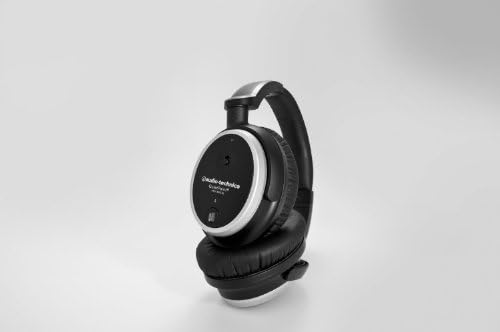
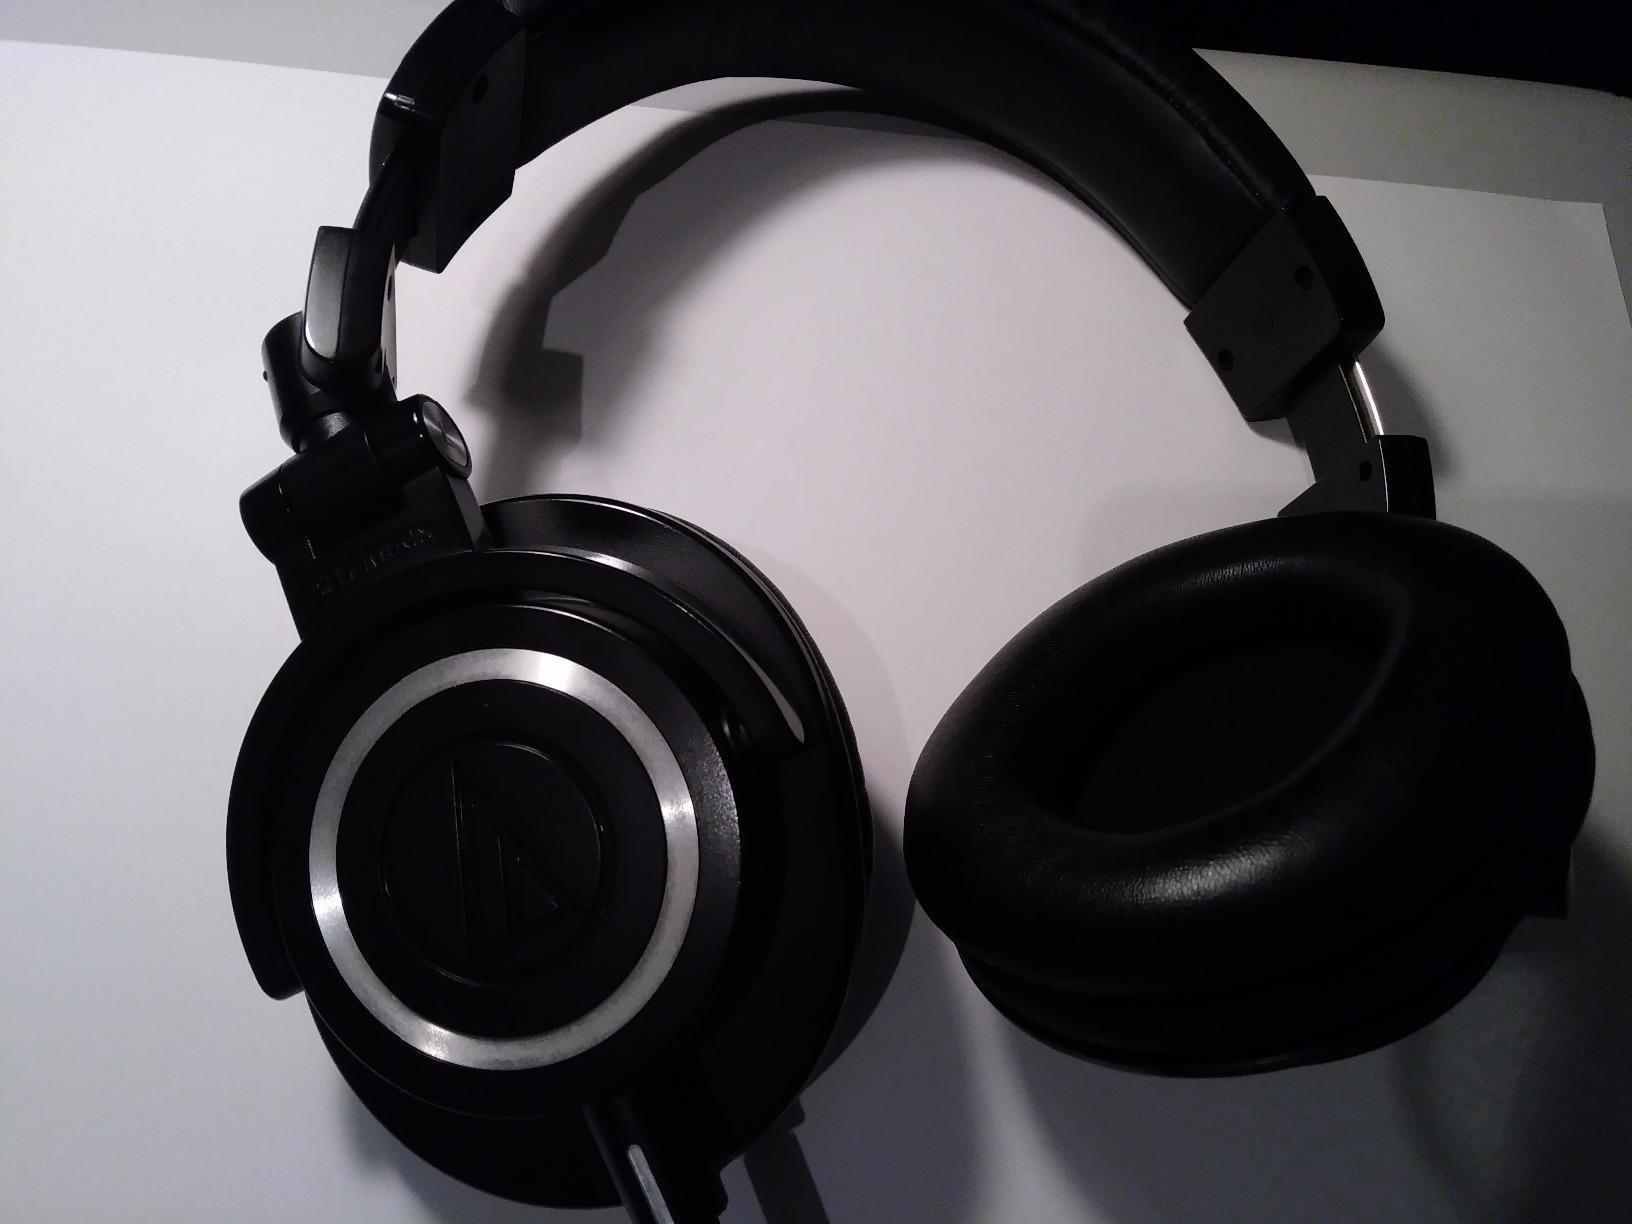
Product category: headphones
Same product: no